The Angel, St Giles High Street

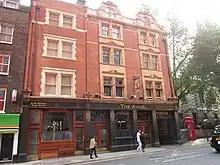
The Angel, St Giles High Street

The Angel is a historic public house and former coaching inn on St Giles High Street, in the St Giles district of the West End of London.